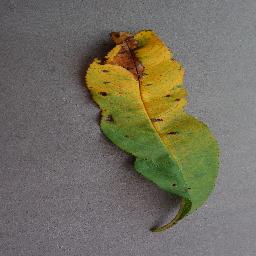
Label: Peach___Bacterial_spot